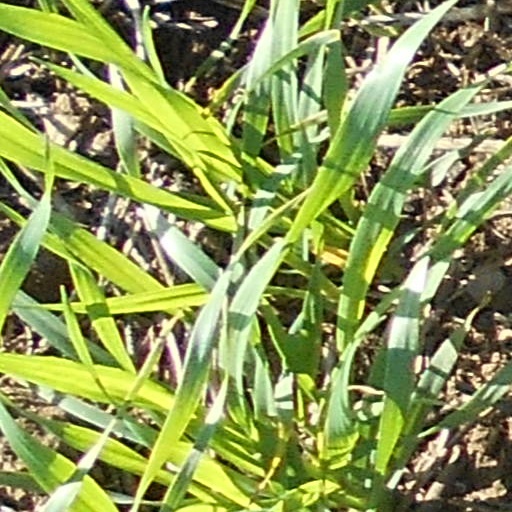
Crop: wheat